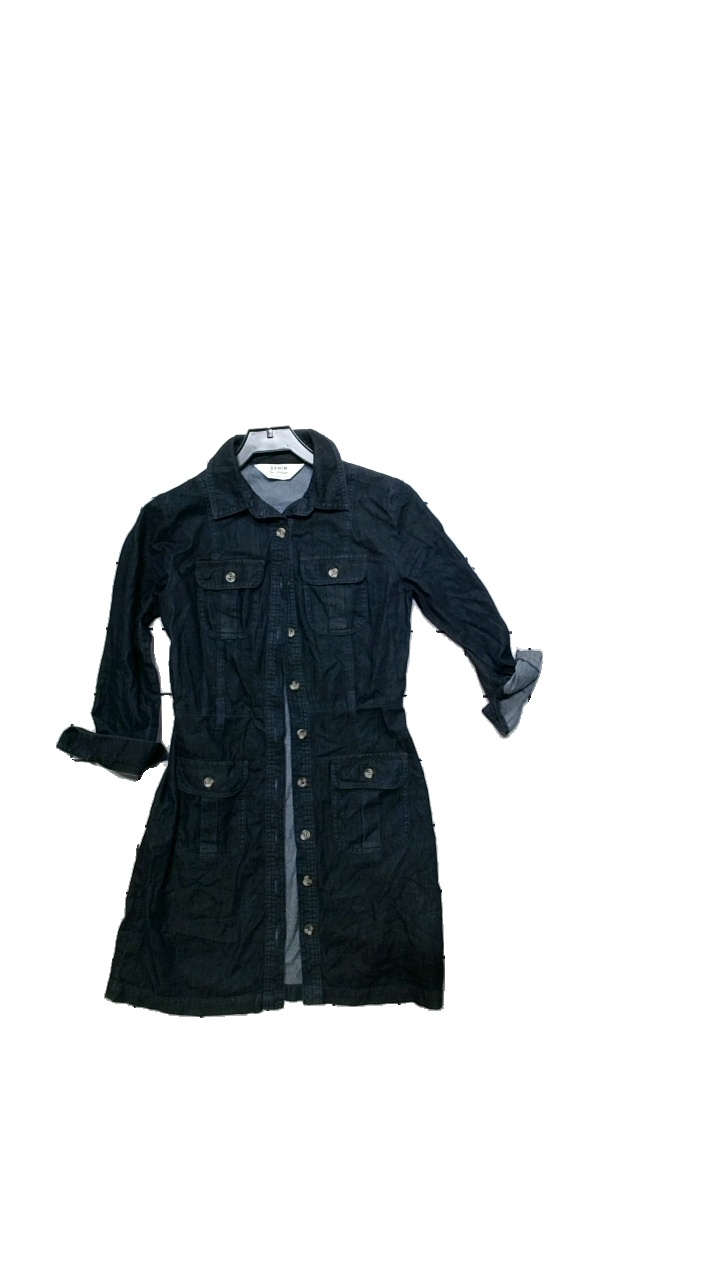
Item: Dress (Ladies)
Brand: Denim Missselfidge
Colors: Blue
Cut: Regular
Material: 100%Cotton
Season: All
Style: Denim
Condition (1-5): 4
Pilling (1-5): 4
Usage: Reuse
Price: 100-150